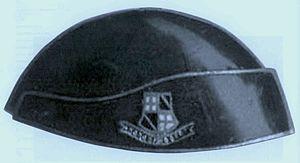
L'orsina, premier chapeau de la Goliardia, créé à Bologne en 1888 en s'inspirant d'un modèle du XVème siècle.
La Goliardia est l'appellation usuelle donnée aux ordres goliardiques, en italien : ordini goliardici, sociétés festives et carnavalesques traditionnelles des étudiants italiens.